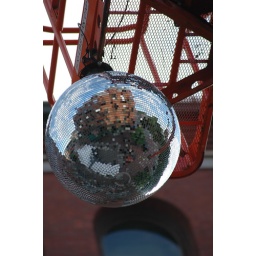
Reflecting the building behind us and the street below it.